Provisional Admission Exercise

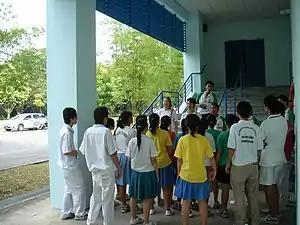
Orientation programme in a junior college, during PAE 2006. Students are allowed to wear the uniforms they wore during secondary school.

The Provisional Admission Exercise (PAE), colloquially known as the first three months among Singapore students, was an interim exercise in which graduating Secondary 4 students in Singapore could choose to join a junior college or centralised institute for Term 1 in the following academic year, before the official release of the GCE 'O' level results. Students used the score of their respective secondary schools' internal preliminary examinations to apply under the programme.